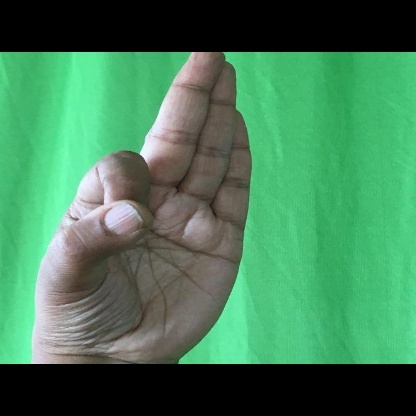
Mudra: Aralam